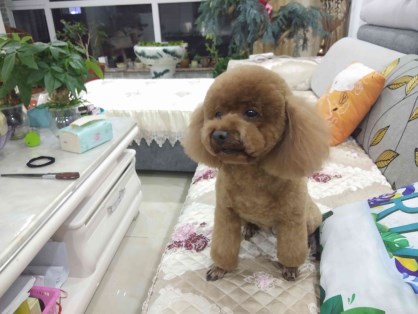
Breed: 7449-n000128-teddy